Ta-ra-ra Boom-de-ay

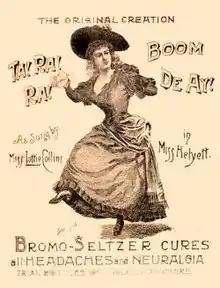
Contemporary Bromo-Seltzer advertisement in which Lottie Collins dances and sings "Ta-Ra-Ra Boom-de-ay!"

"Ta-ra-ra Boom-de-ay" is a vaudeville and music hall song first performed by the 1880s. It was included in Henry J. Sayers' 1891 revue "Tuxedo" in Boston, Massachusetts. The song became widely known in the 1892 version sung by Lottie Collins in London music halls, and also became popular in France.